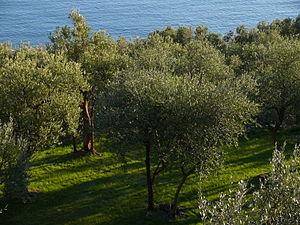
L’olivier est un arbre fruitier qui produit les olives, un fruit consommé sous diverses formes et dont on extrait une des principales huiles alimentaires, l'huile d'olive. C'est la variété, domestiquée depuis plusieurs millénaires et cultivée principalement dans les régions de climat méditerranéen, de l'une des sous-espèces de Olea europaea, une espèce d'arbres et d'arbustes de la famille des Oléacées.